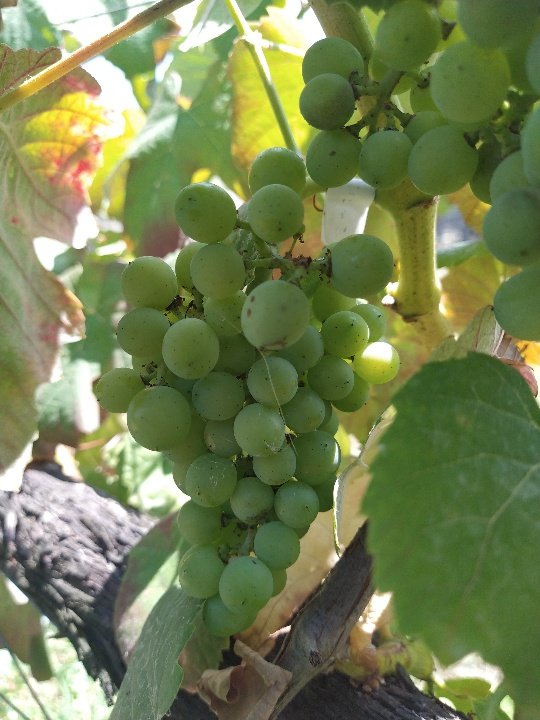
Berries visible: 63
Grape clusters: 2